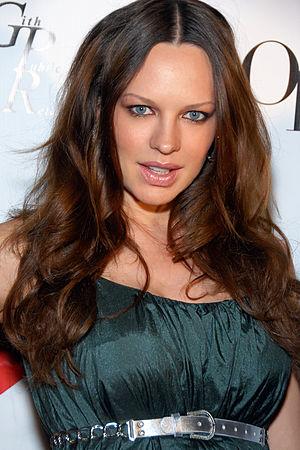
Natalia Shimanchuk, née Natalia Anatolievna Shimanchuk le 10 mars 1983 à Tachkent en Ouzbékistan, est un modèle, un model Playboy et une actrice plus connue sous le nom de Natasha Alam.